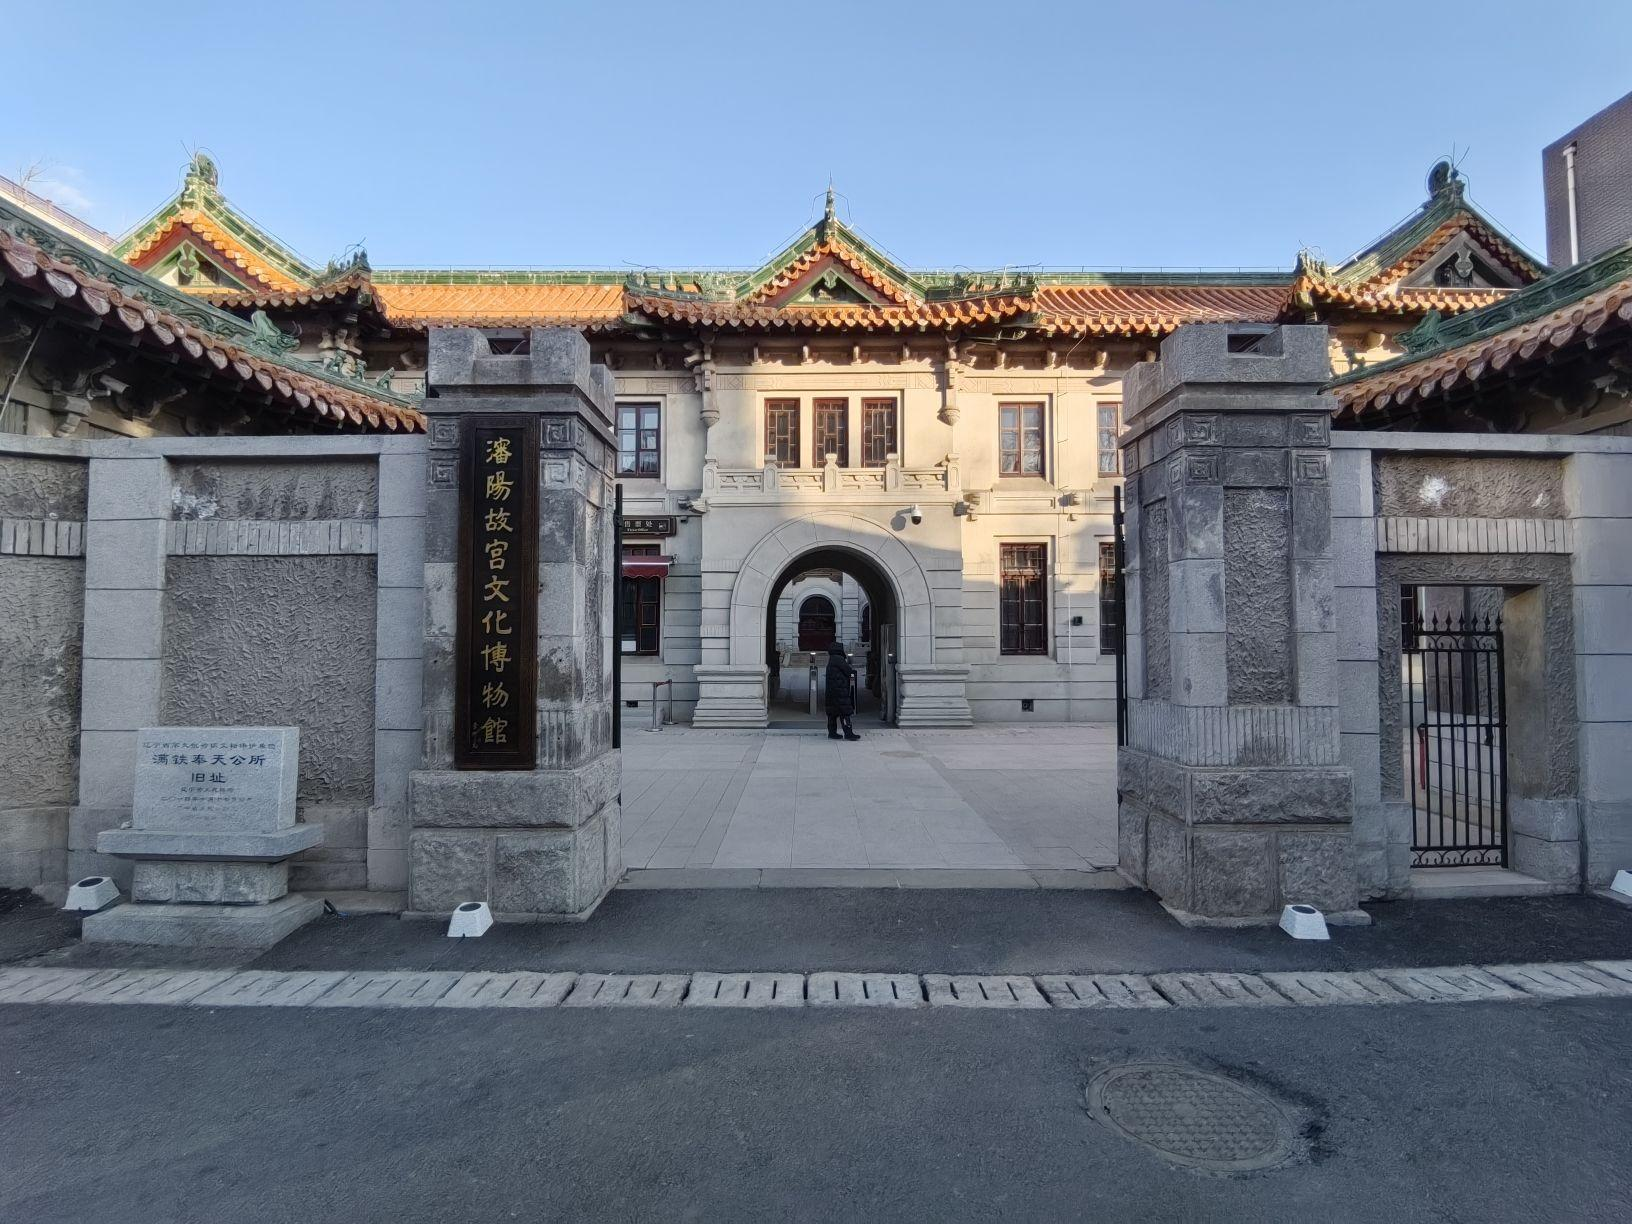
地标名称：沈阳故宫文化博物馆
所在城市：沈阳市·沈河区